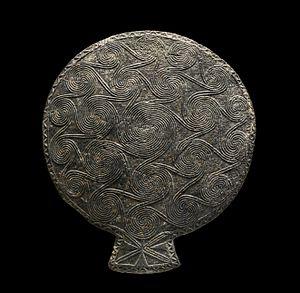
Une Poêle à frire (Cyclades), objet votif en chloritoschiste. Probablement en provenance de Naxos. Première ère cycladique, de 3200 à 2300 av.J.-C. National Archaeological Museum of Athens
Les « poêles à frire » sont des objets en céramique d'utilité non encore spécifiée découverts par l'archéologie dans les strates du Cycladique ancien II des îles de la Mer Égée et dans celles de l'Helladique ancien I et II. De nombreuses spéculations ont été faites afin de déterminer la fonction de ces objets de prestige. Ils sont en effet richement décorés et leur fabrication a nécessité beaucoup de soins. Ils ont été découverts partout en Égée mais ne sont pas pour autant commun : environ 200 de ces objets ont été exhumés à ce jour. Ils ont généralement été trouvés dans des tombes bien qu'ils restent des produits funéraires très rares. Cette rareté n'aide pas à comprendre leur fonction spécifique.